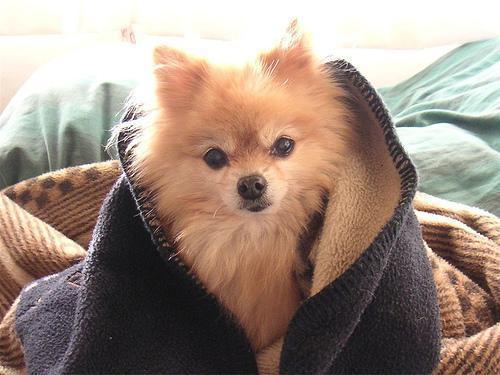
Pomeranian